Eastern Hills (Bogotá)

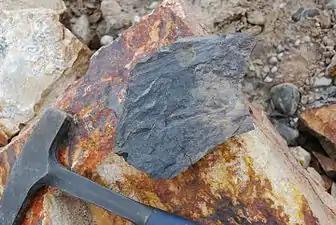
An example of the organic shale of the Chipaque Formation

The Eastern Hills cover an area of approximately , are oriented north-northeast to south-southwest along a length of , have a width between and range in elevation from . They border the Colombian capital Bogotá to the east. The main hills are Cerro Guadalupe at and Monserrate at . Other hills are Aguanoso, Pico del Águila, El Cable, El Chicó, El Chiscal, La Laguna, Pan de Azúcar and La Teta. From north to south, the rural areas of the localities of Usaquén, Chapinero, Santa Fe, San Cristóbal and Usme are part of the Eastern Hills. Of the area of Santa Fe, 84.5% is rural area, located in the Eastern Hills. The municipalities Chía, La Calera, Choachí, Ubaque and Chipaque are partly in the Eastern Hills. The Cerros Orientales are an important water source for the Colombian capital. The San Rafael Reservoir, administered by the municipality La Calera, is east of the Eastern Hills.